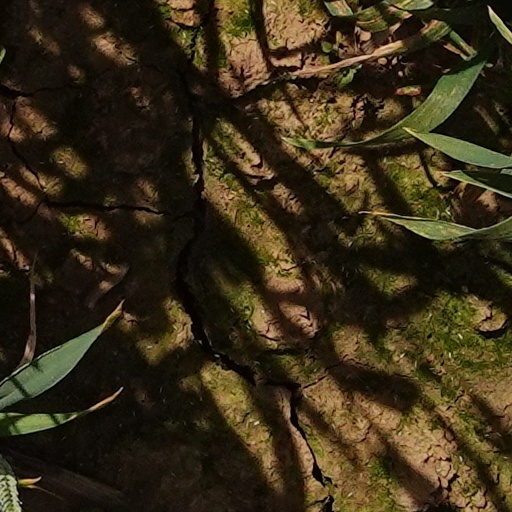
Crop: wheat